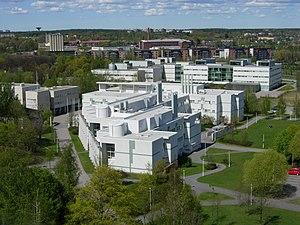
Le Quartier I est un quartier de Turku en Finlande.